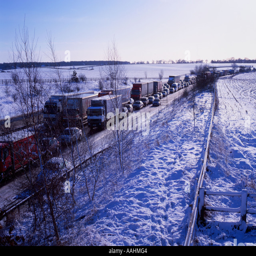
traffic jam following a snow storm